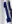
Number: 1